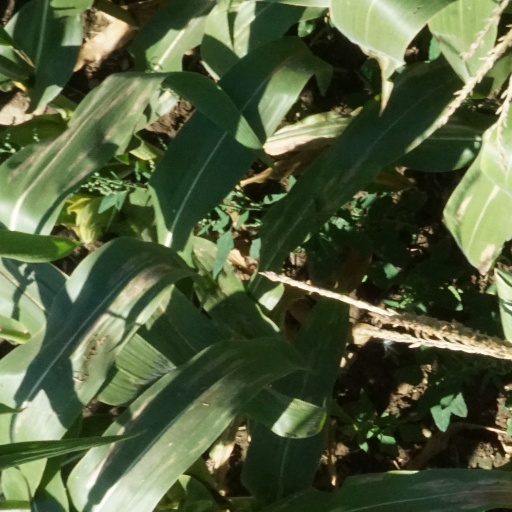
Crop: maize; corn